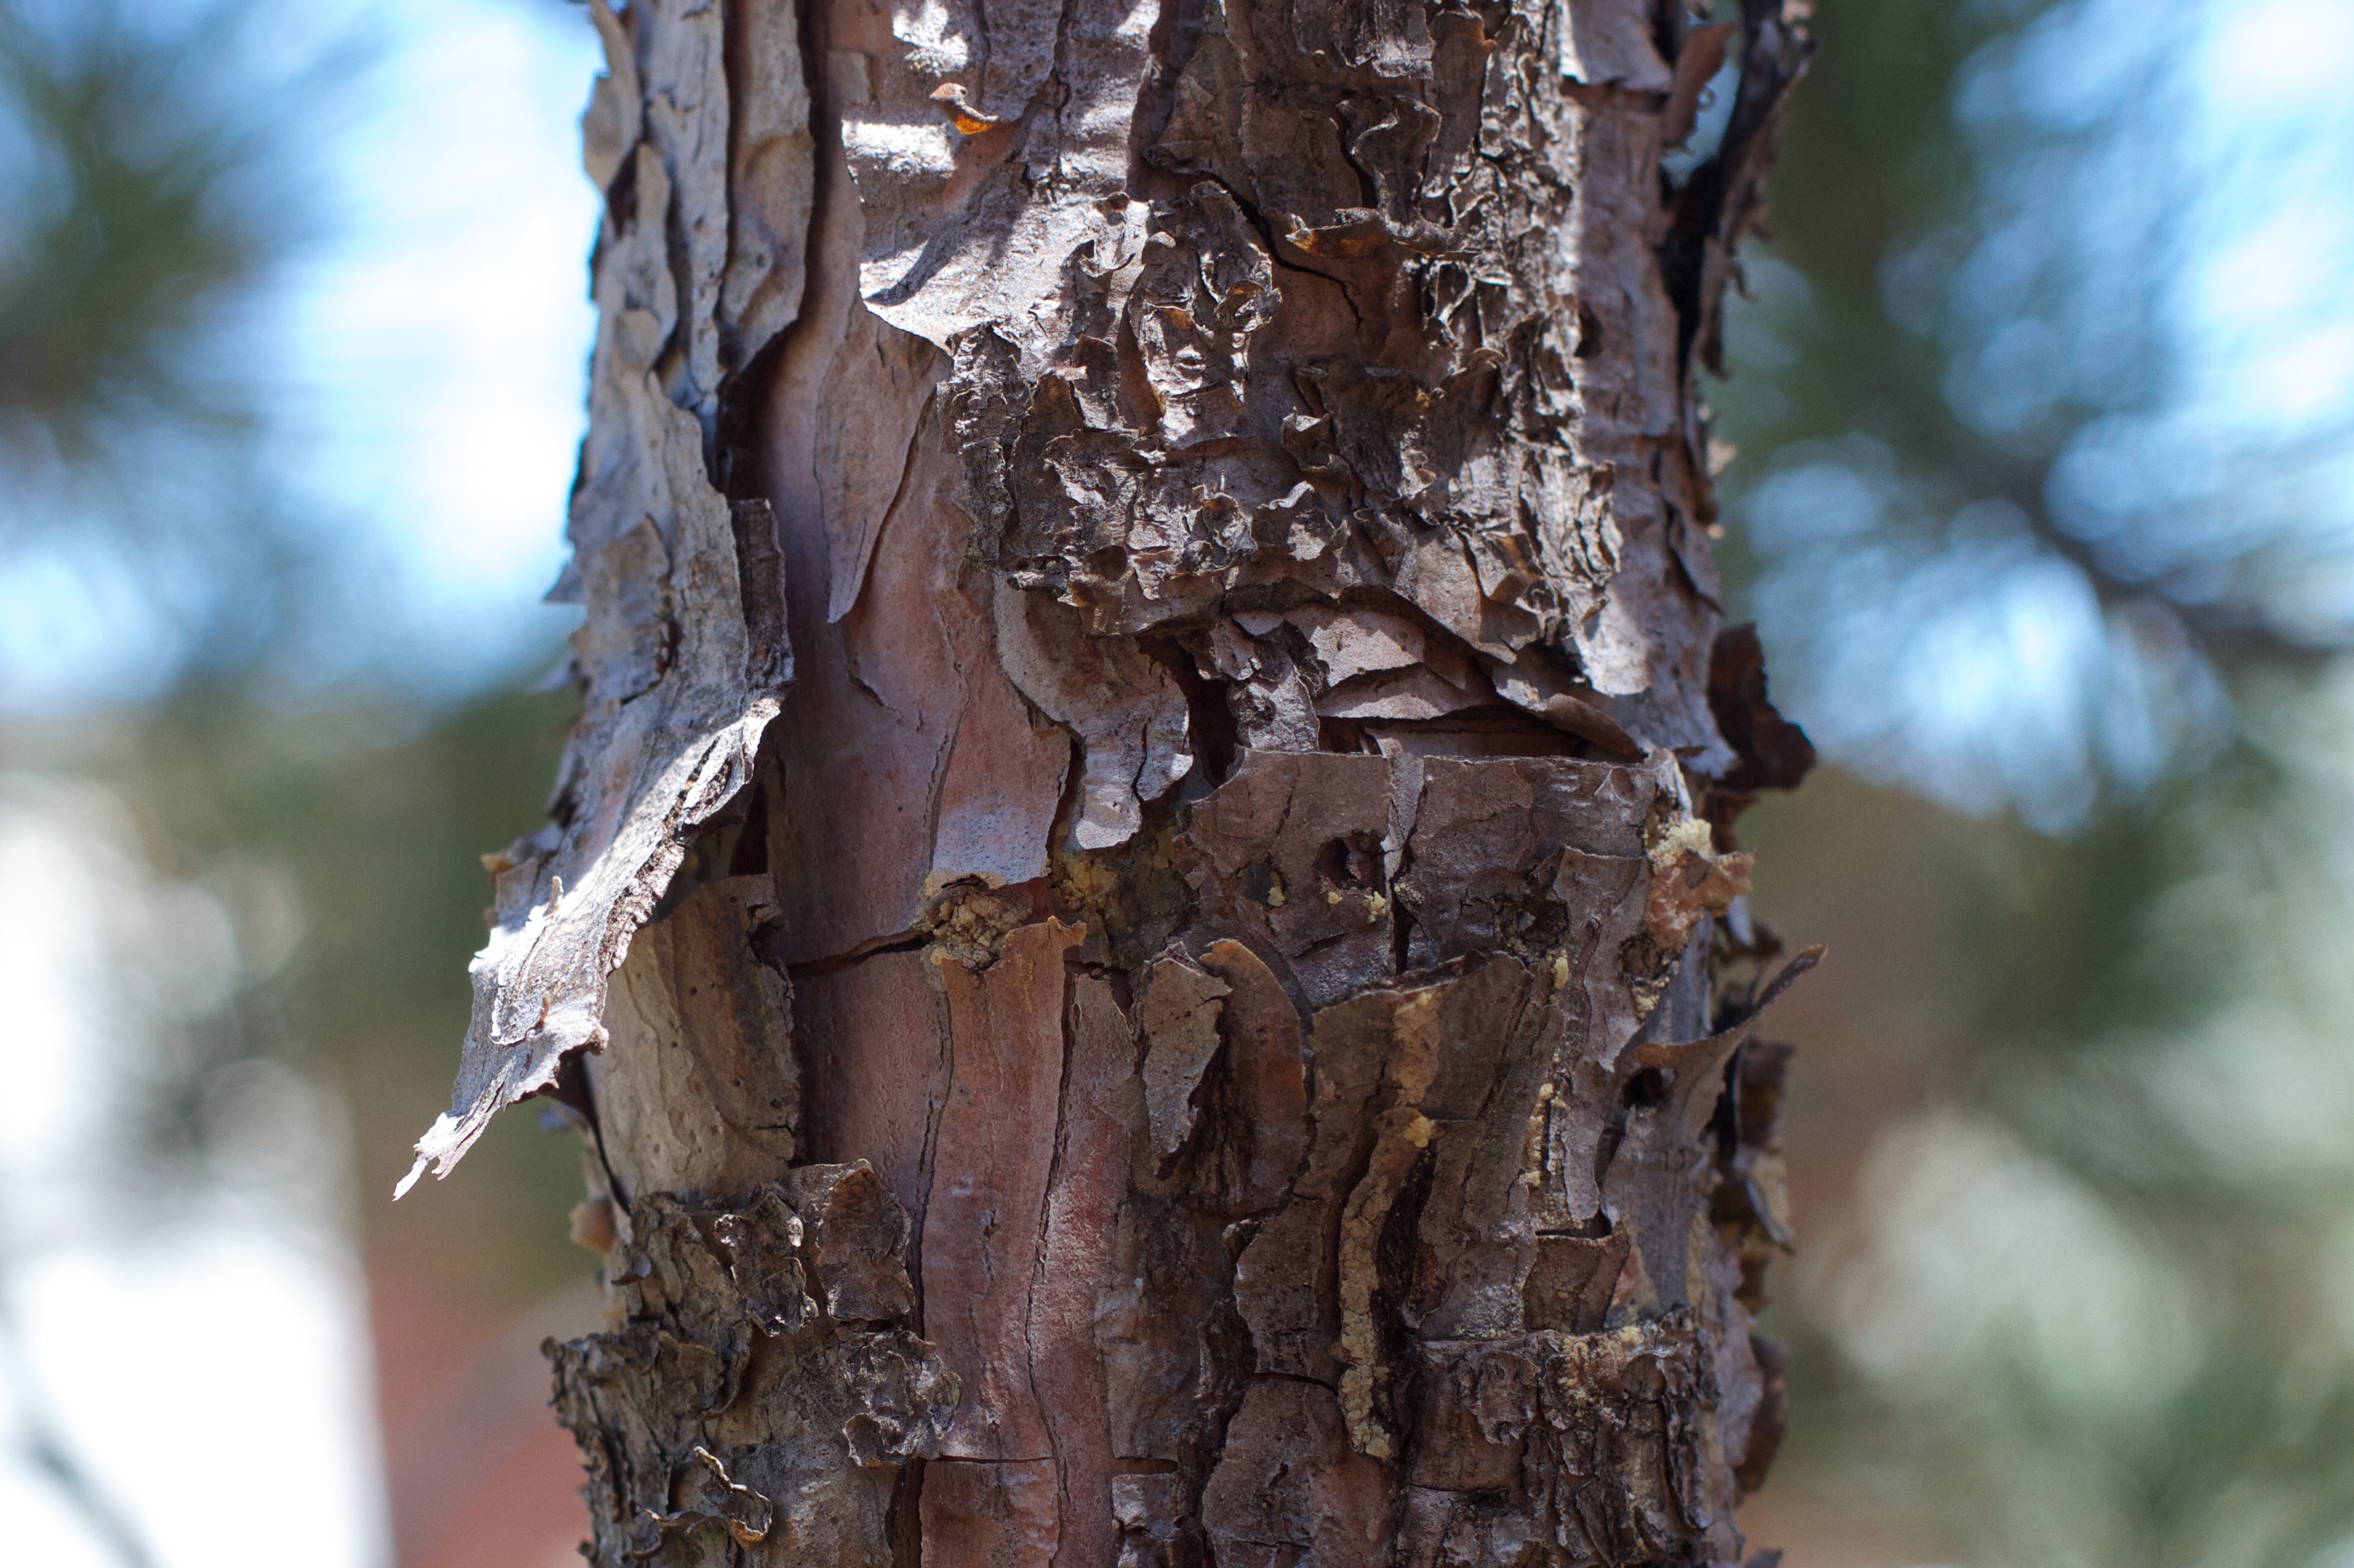
tree, nature, branch, plant, wood, leaf, flower, trunk, wildlife, spring, autumn, season, fauna, twig, plant stem, woody plant